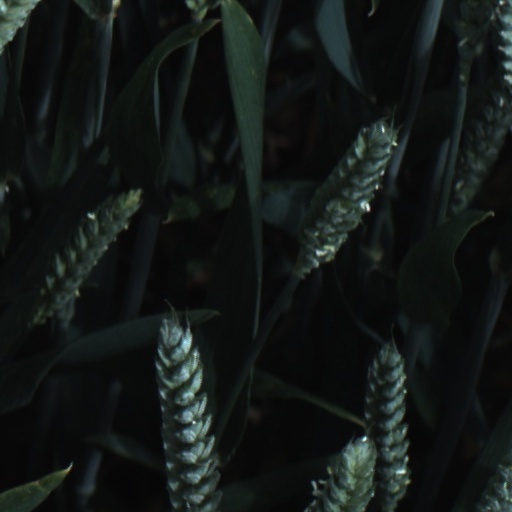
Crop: wheat